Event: Nepal Earthquake
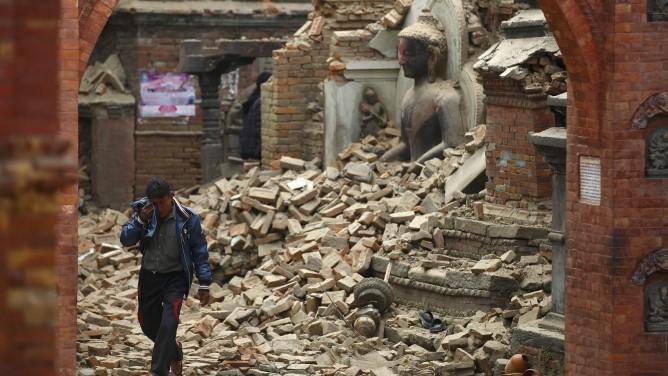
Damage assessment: damage